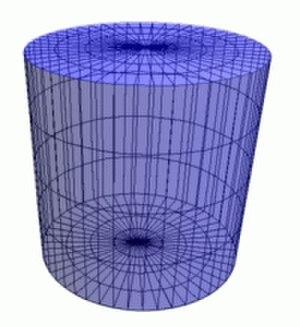
La géométrie algorithmique est le domaine de l'algorithmique qui traite des algorithmes manipulant des concepts géométriques.